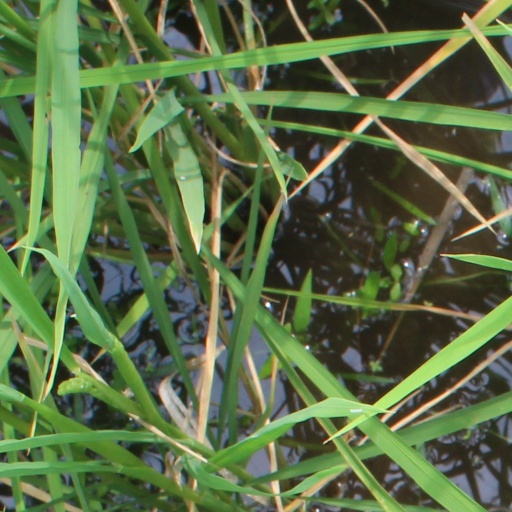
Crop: rice